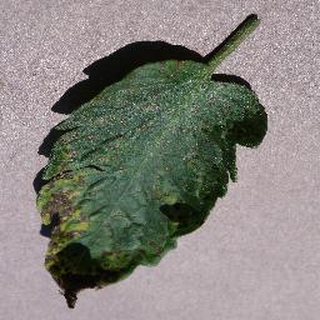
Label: tomato_septoria_leaf_spot